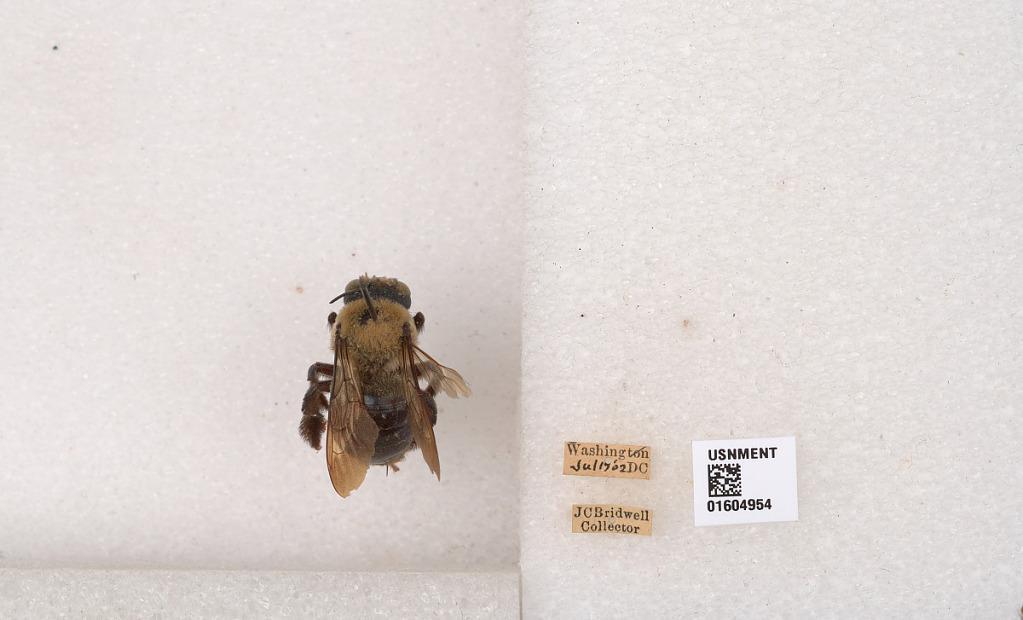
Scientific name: Xylocopa (Xylocopoides) virginica virginica (Linnaeus)
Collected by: J. Bridwell
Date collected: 1902-7-19
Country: United States
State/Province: Washington, D.C.